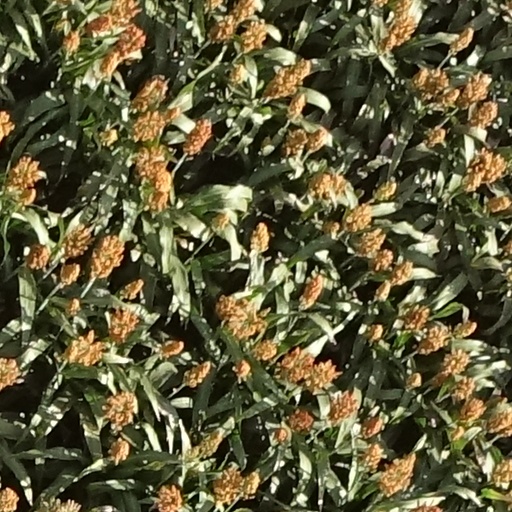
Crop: sorghum